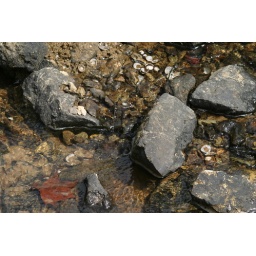
Some days it feels good to just stand in the river and let the water flow over my feet.